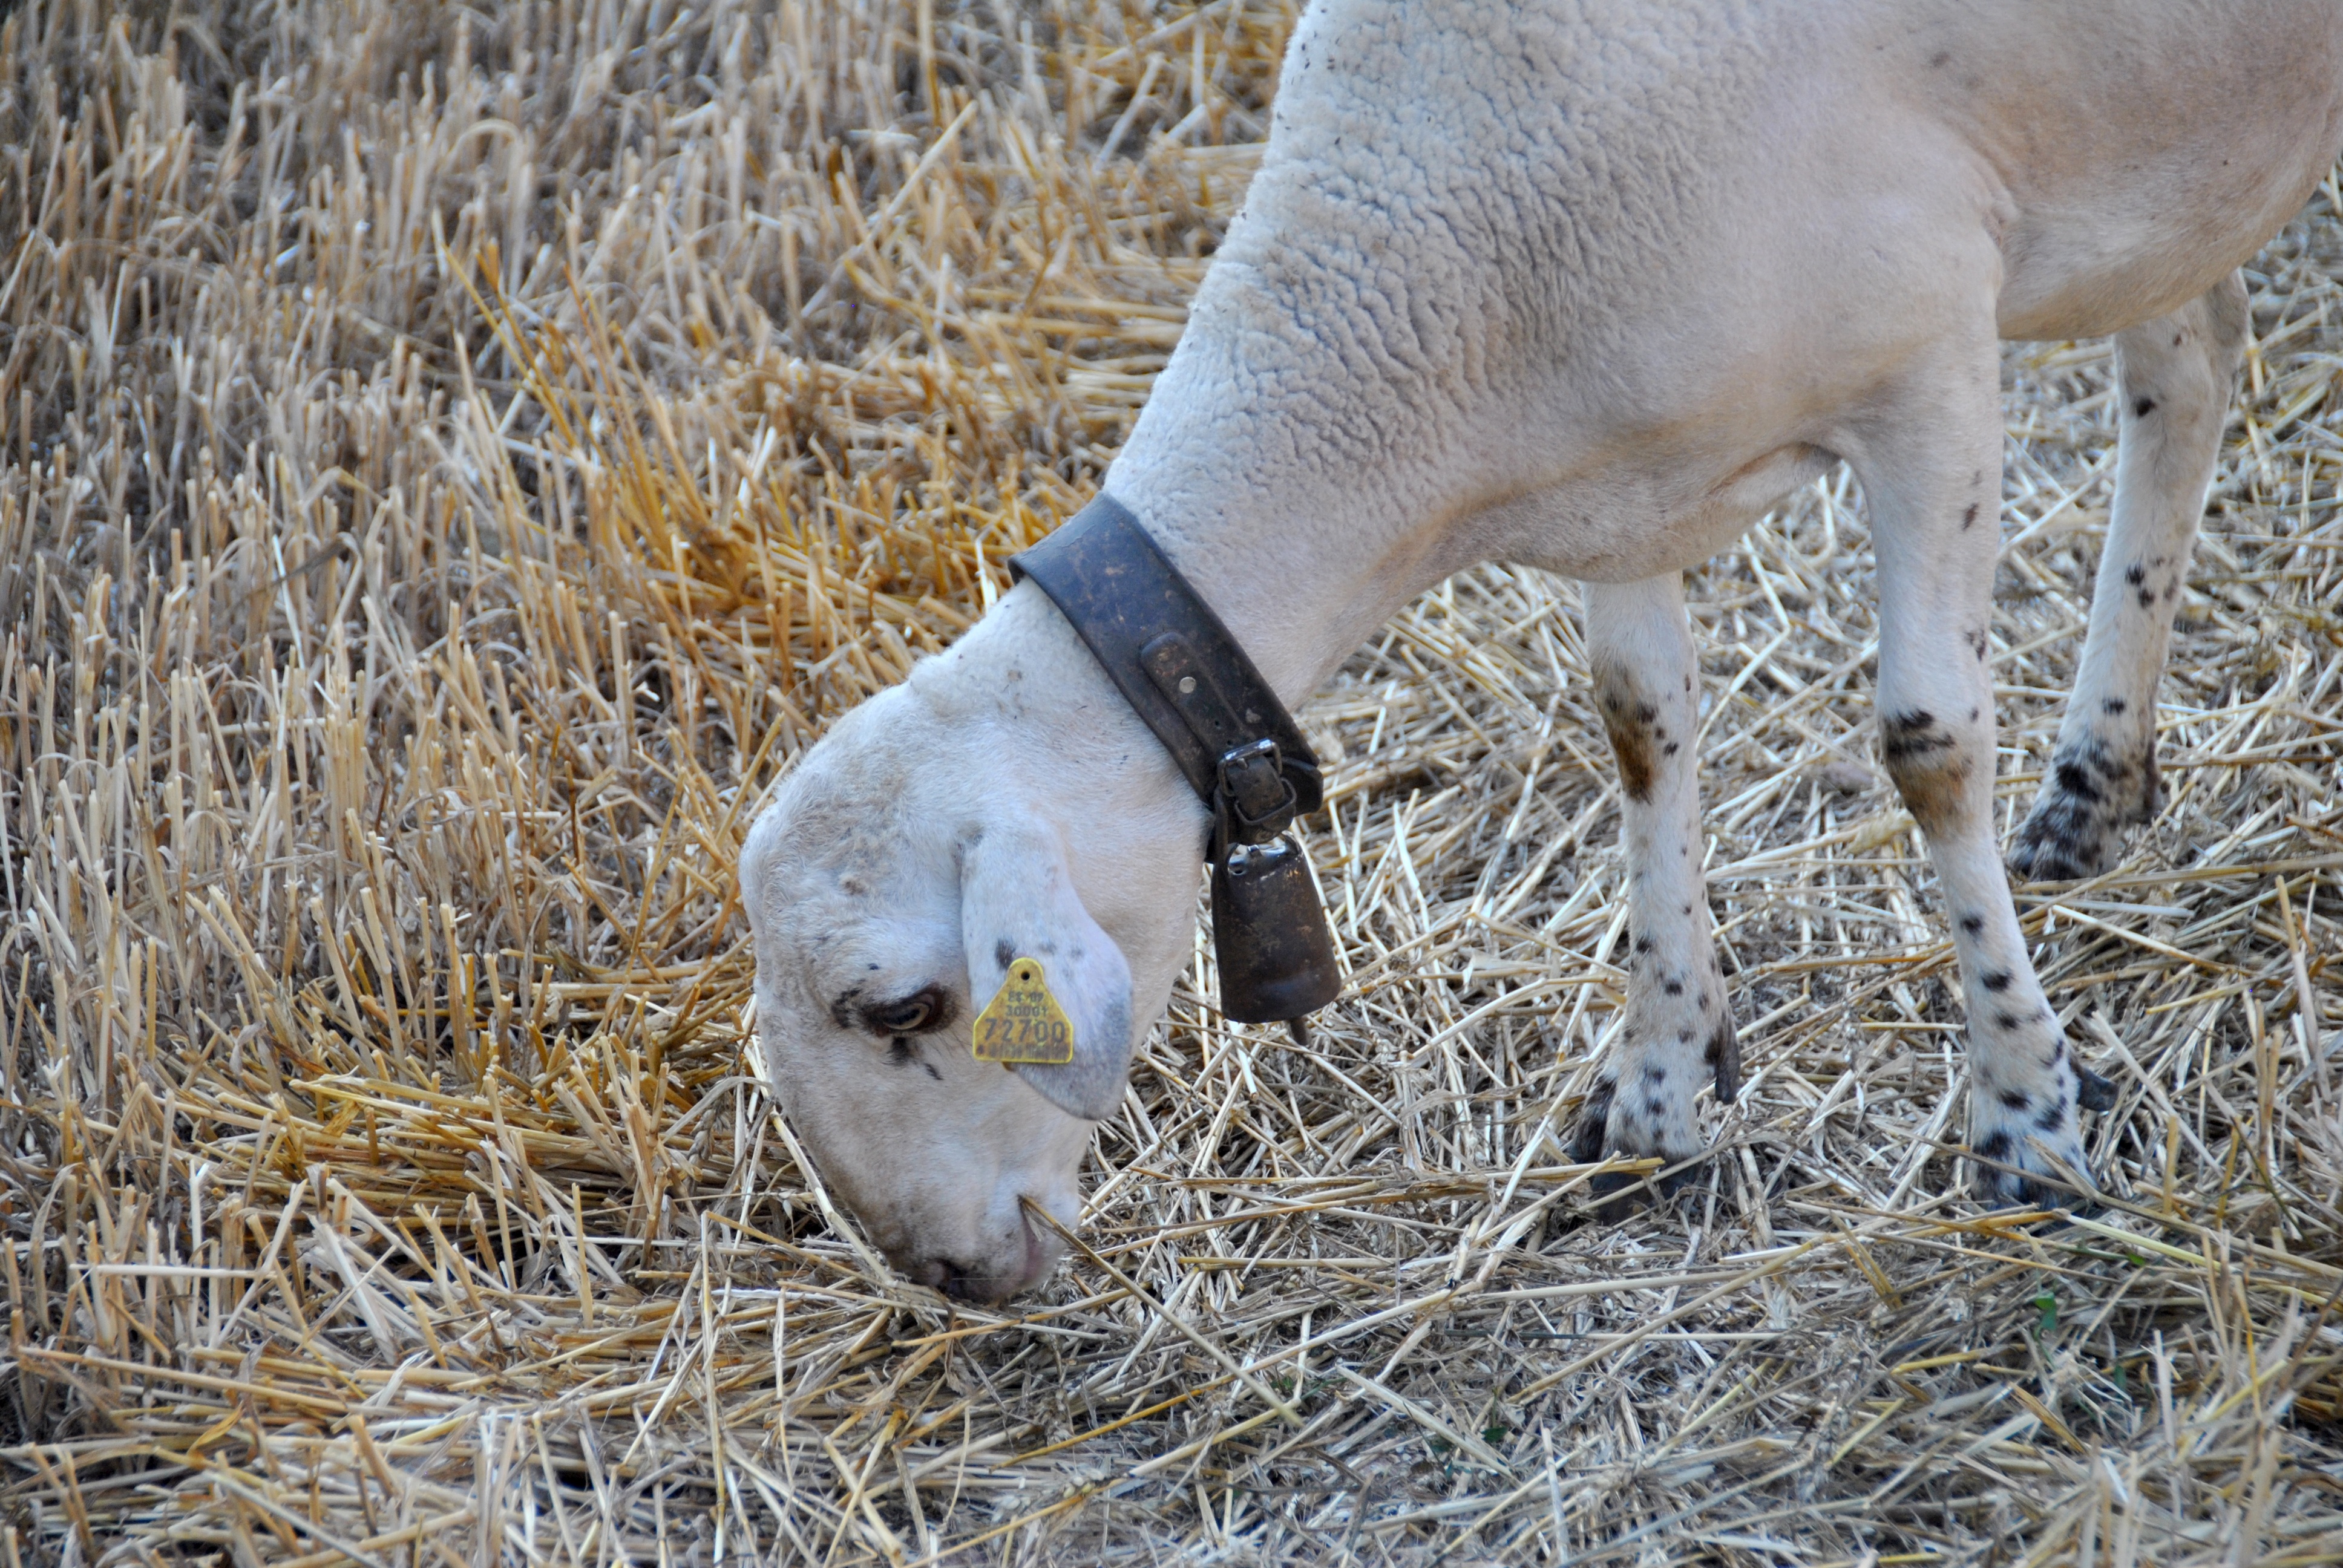
nature, grass, farm, kid, animal, flock, wildlife, goat, pasture, livestock, sheep, mammal, wool, fauna, lamb, farm animal, vertebrate, sheeps, tundra, cowbell